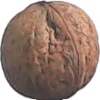
Label: walnut